Jiaozi

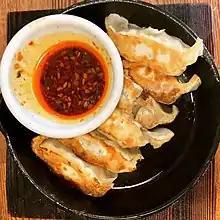
Gyōza with chili oil

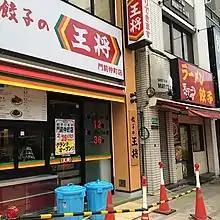
Gyōza no Ōshō restaurant in Japan at Monzen-Nakachō Station

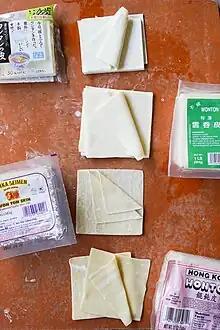
various wrappers labeled as wonton skins

"Gyōza" are a Japanese version of "jiaozi", developed from recipes brought back by Japanese colonizers returning from the Japanese-backed puppet state of Manchukuo in Northeast China after World War II. The word "gyōza" was likely adopted by Japanese settler colonists from the Manchu word "giyose". Many Japanese repatriates, already familiar with Chinese cuisine, opened "yatai" (food stalls) serving "ramen" and began offering "gyōza" as a side dish.